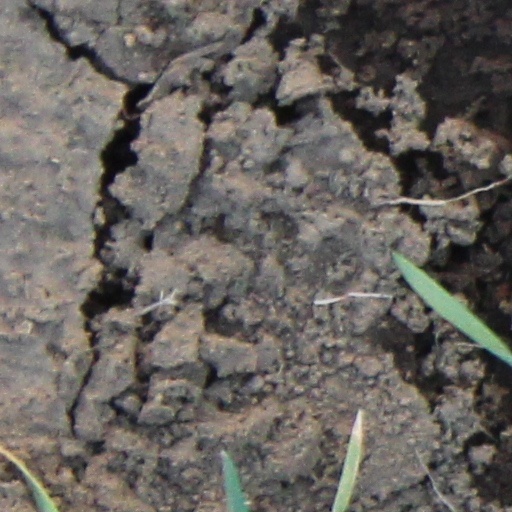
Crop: wheat